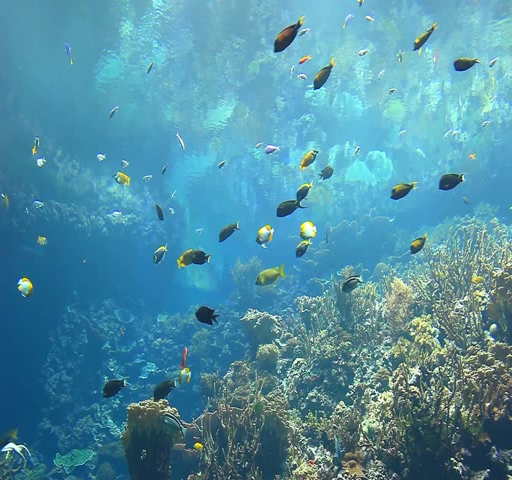
colorful fish swim in a fish tank